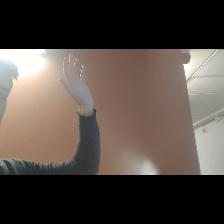
Label: Human